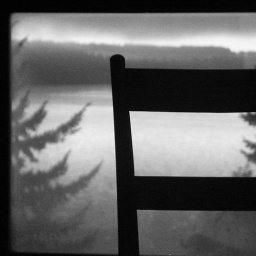
chair in window